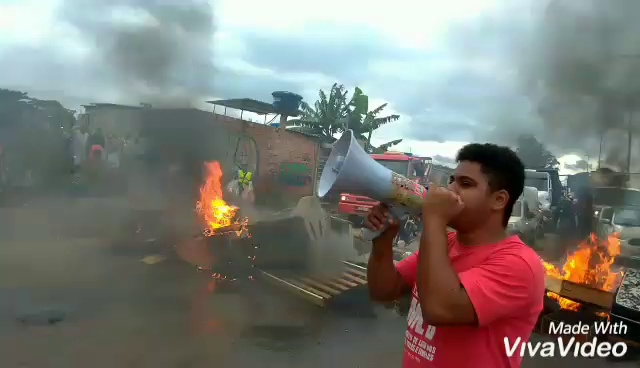
Fire: yes
Smoke: yes